Malta Story

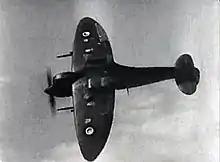
Archival image of a Supermarine Spitfire Mk VB(trop) as shown in a screenshot from "Malta Story"; note the tropical air filter typically used by the VB(trop) variant

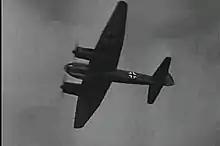
Archival image of a Junkers Ju 88 as shown in a screenshot from "Malta Story"

The film was the idea of the Labour Government's Central Office of Information, who wanted a movie to illustrate co-operation between the three branches of the armed services during World War Two, and thought the Siege of Malta was an ideal background. Producer Peter de Sarigny, director Thorold Dickinson and writer William Fairchild set up a company, Theta, to make it.